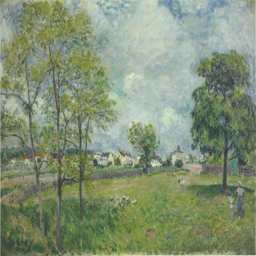
view of the village by painting artist